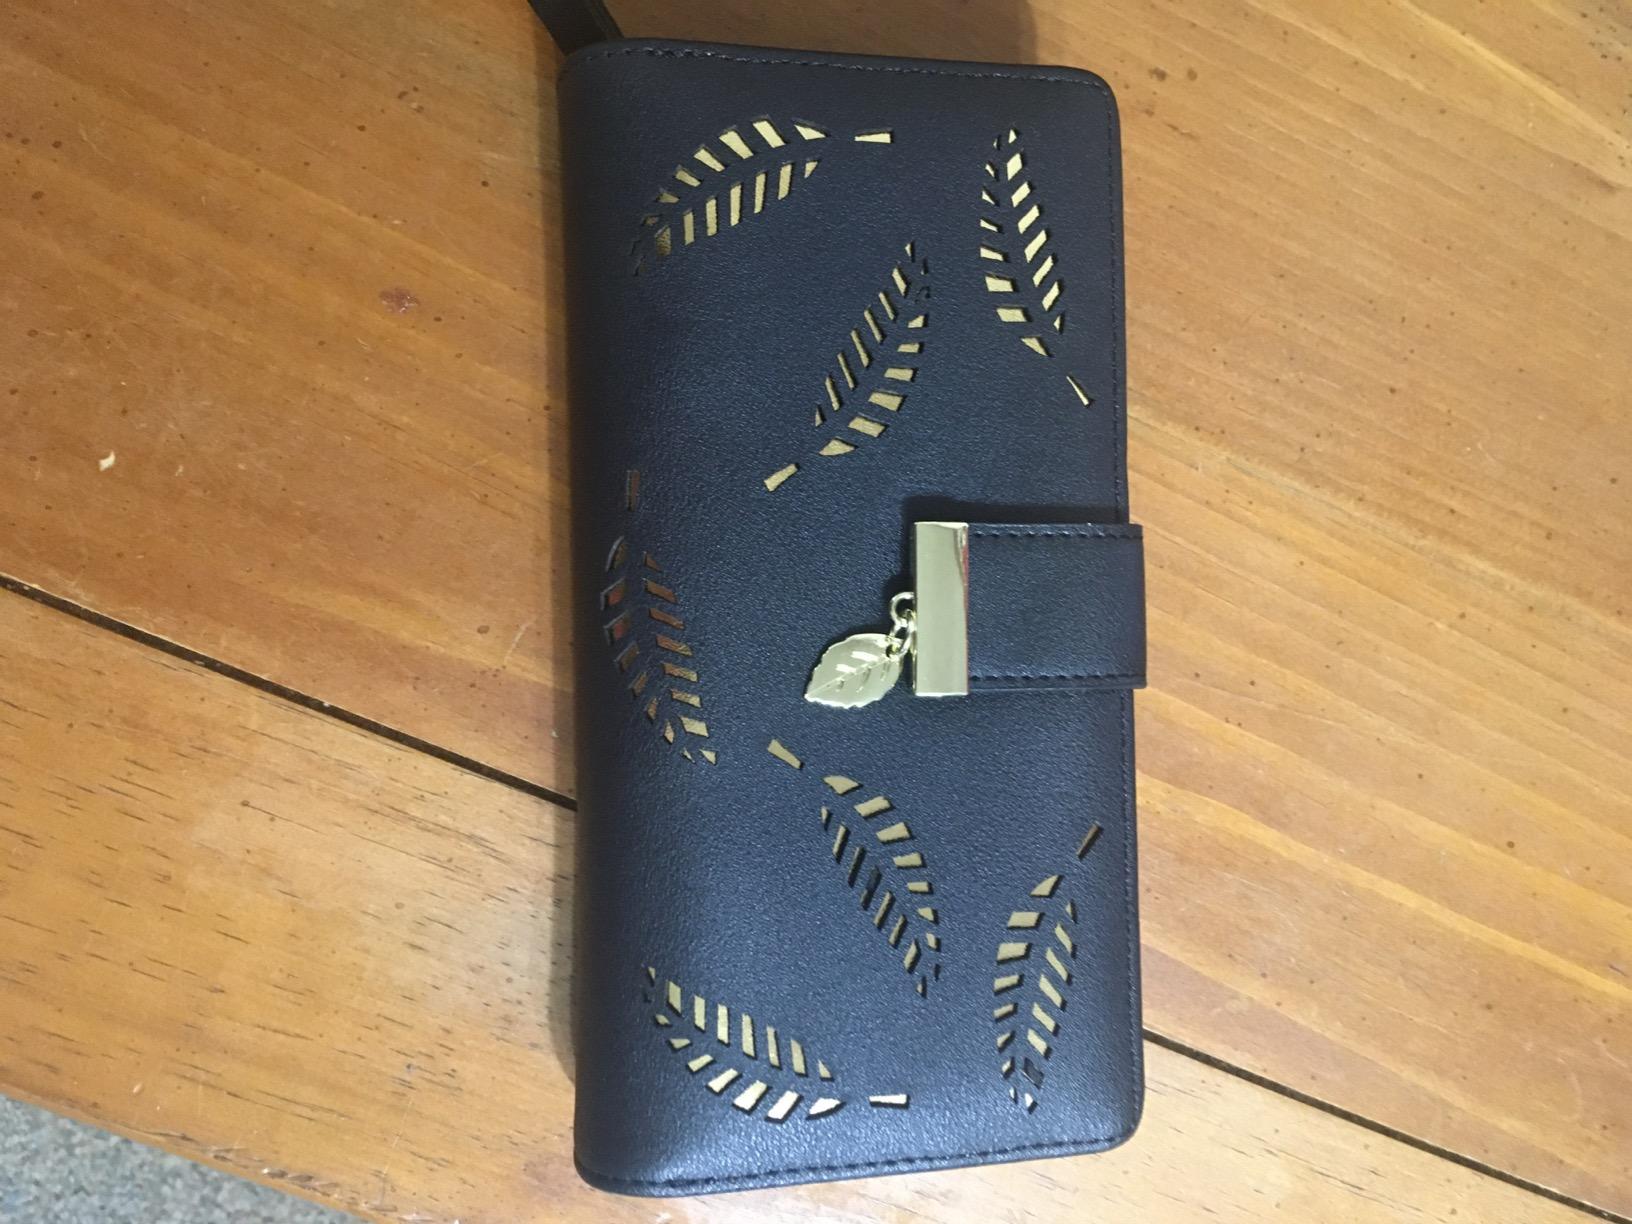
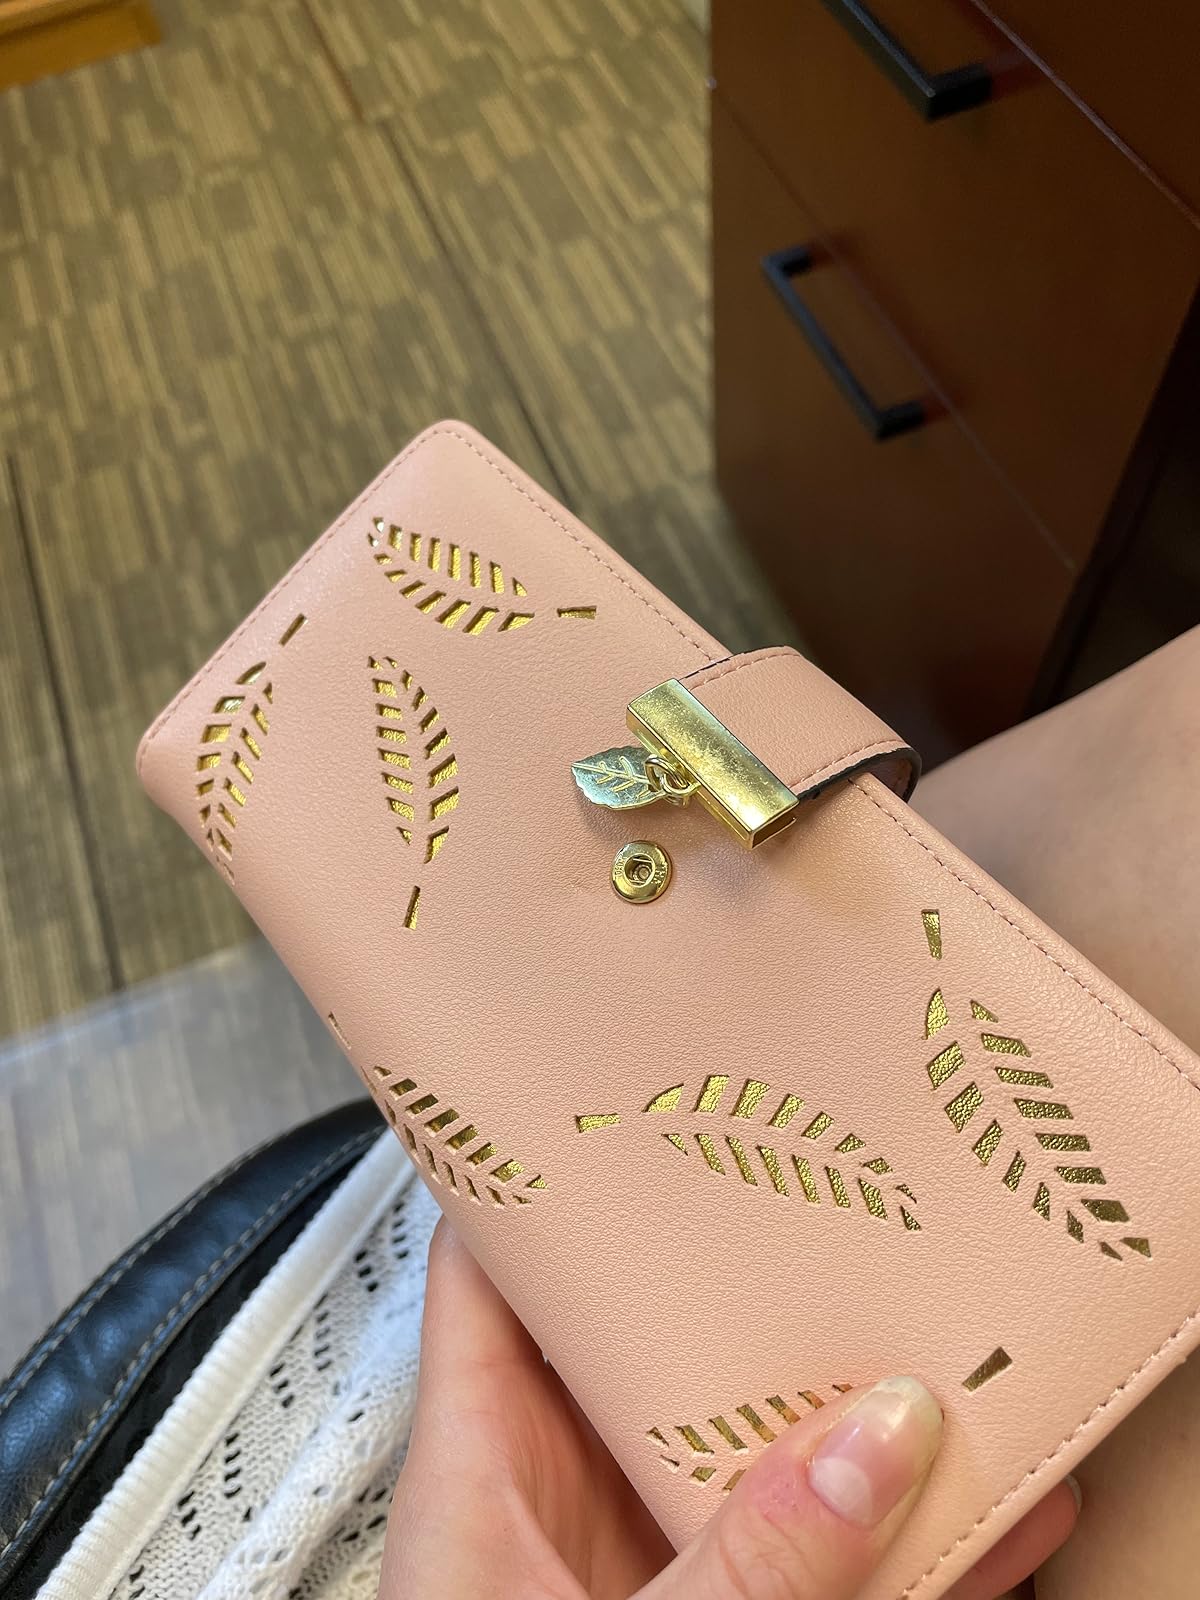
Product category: accessories_handbag
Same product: no